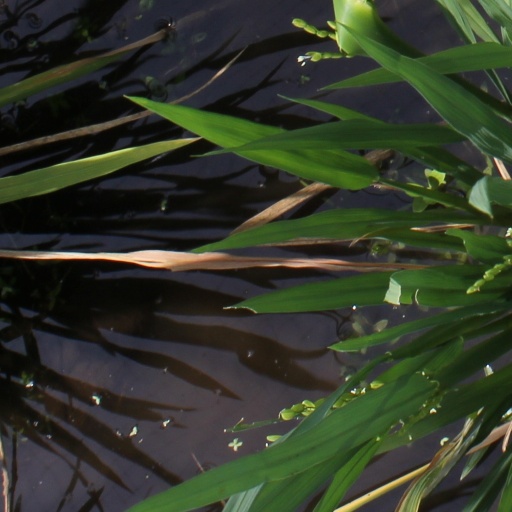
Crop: rice